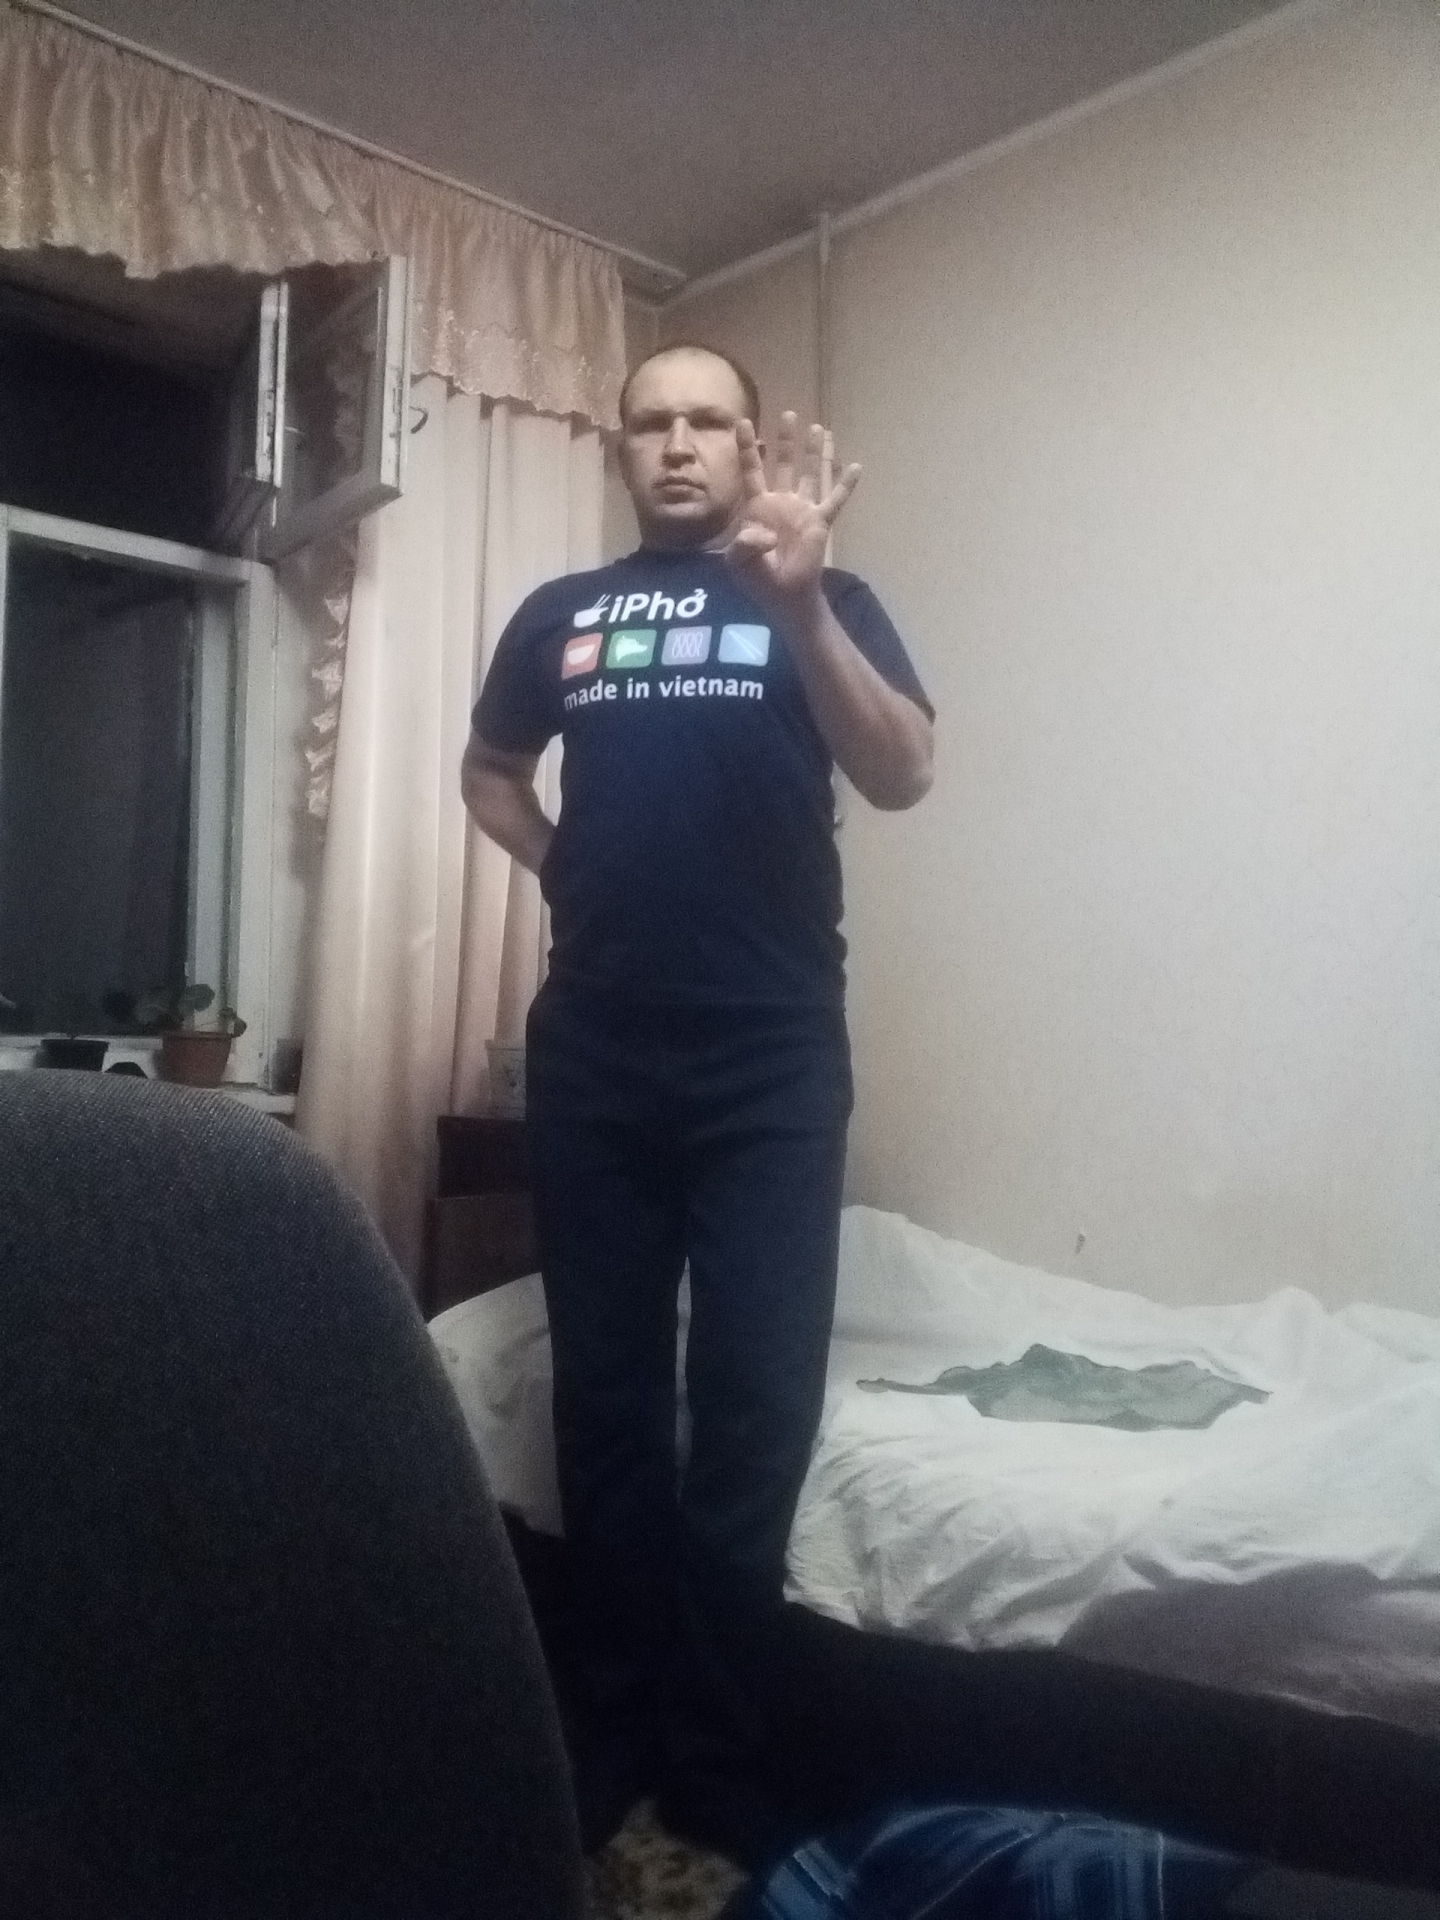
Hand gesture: four